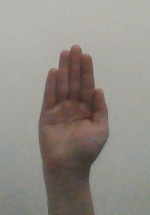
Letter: seen